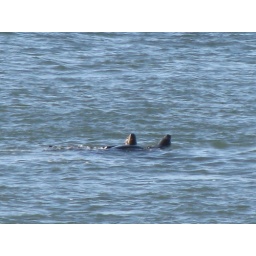
every sea animal in the bay area was at baker beach this afternoon right off the shore